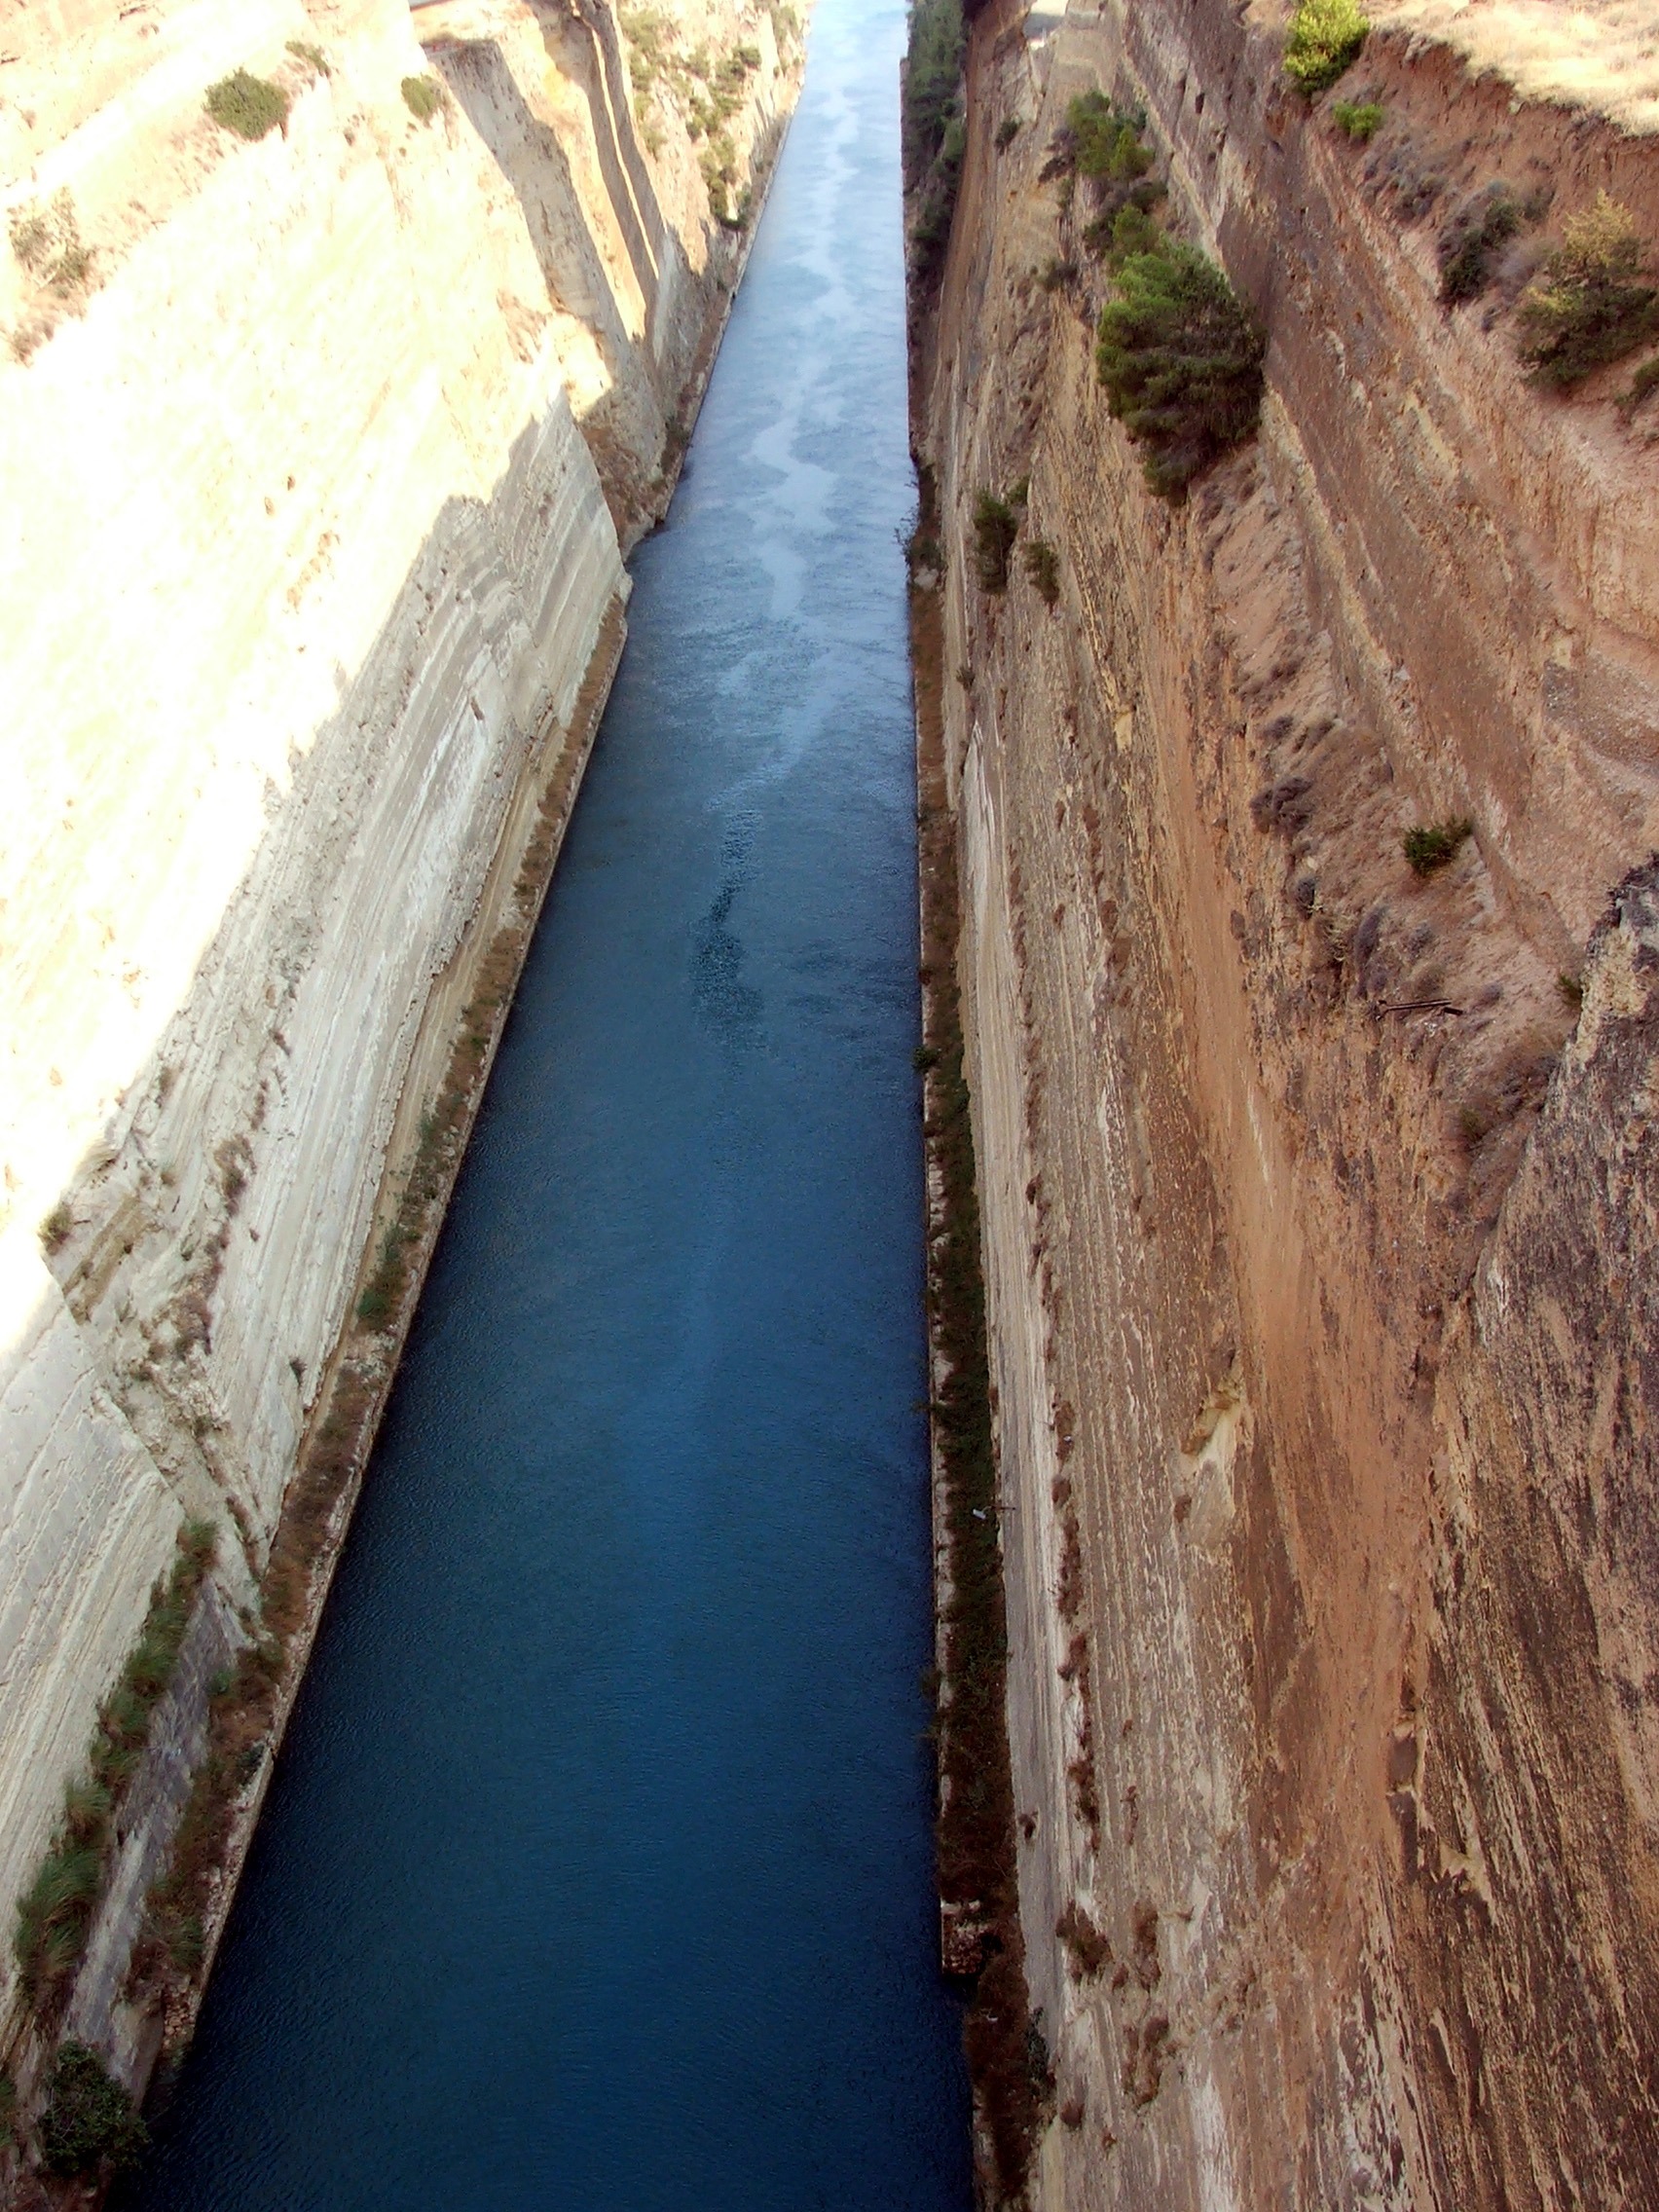
water, wood, wall, soil, blue, terrain, waterway, geology, infrastructure, greece, greek island